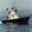
Label: ship